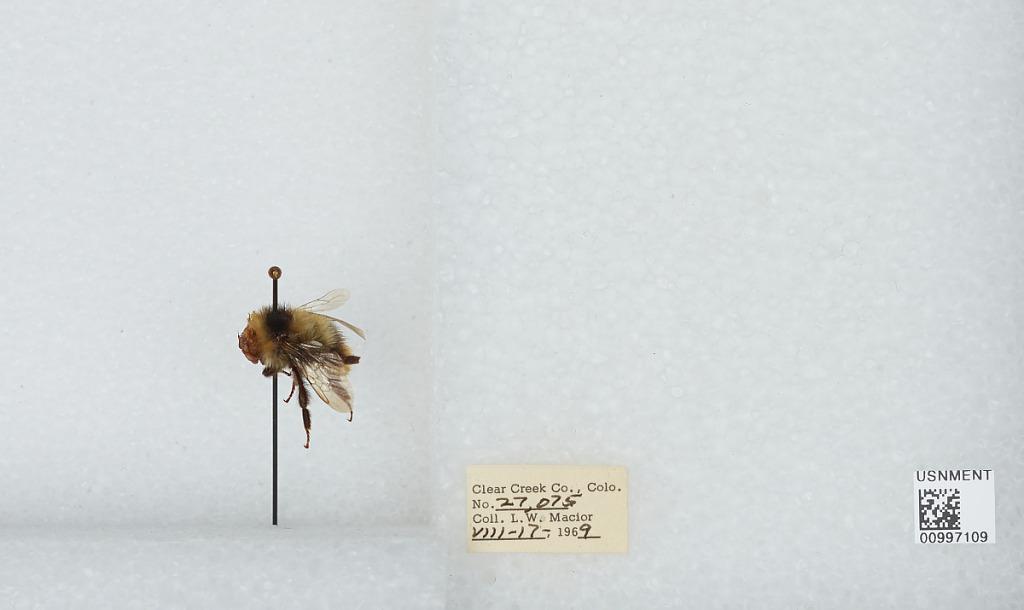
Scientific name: Bombus (Pyrobombus) frigidus Smith
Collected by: L. Macior
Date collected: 1969-8-17
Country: United States
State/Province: Colorado
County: Clear Creek
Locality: Not Stated
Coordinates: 39.69, -105.64